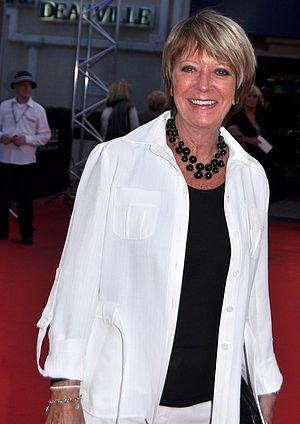
Alice Dona au festival de Deauville
Alice Donadel, dite Alice Dona, née le 17 février 1946 à Maisons-Alfort, est une chanteuse française, également compositrice ; elle fut l'une des premières à interpréter les chansons de Gilbert Bécaud.